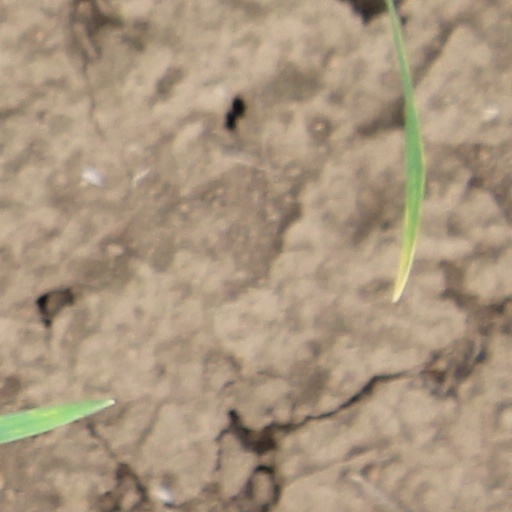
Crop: wheat